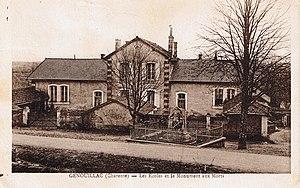
Genouillac - Les écoles et le monument aux morts
Genouillac est une ancienne commune du Sud-Ouest de la France située dans le département de la Charente. Depuis le 1ᵉʳ janvier 2019, elle est une commune déléguée de Terres-de-Haute-Charente.